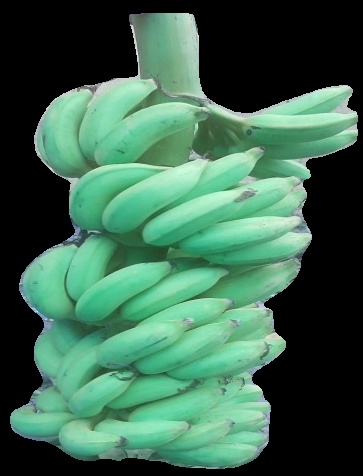
Variety: elakki-bale
Grade: grade2